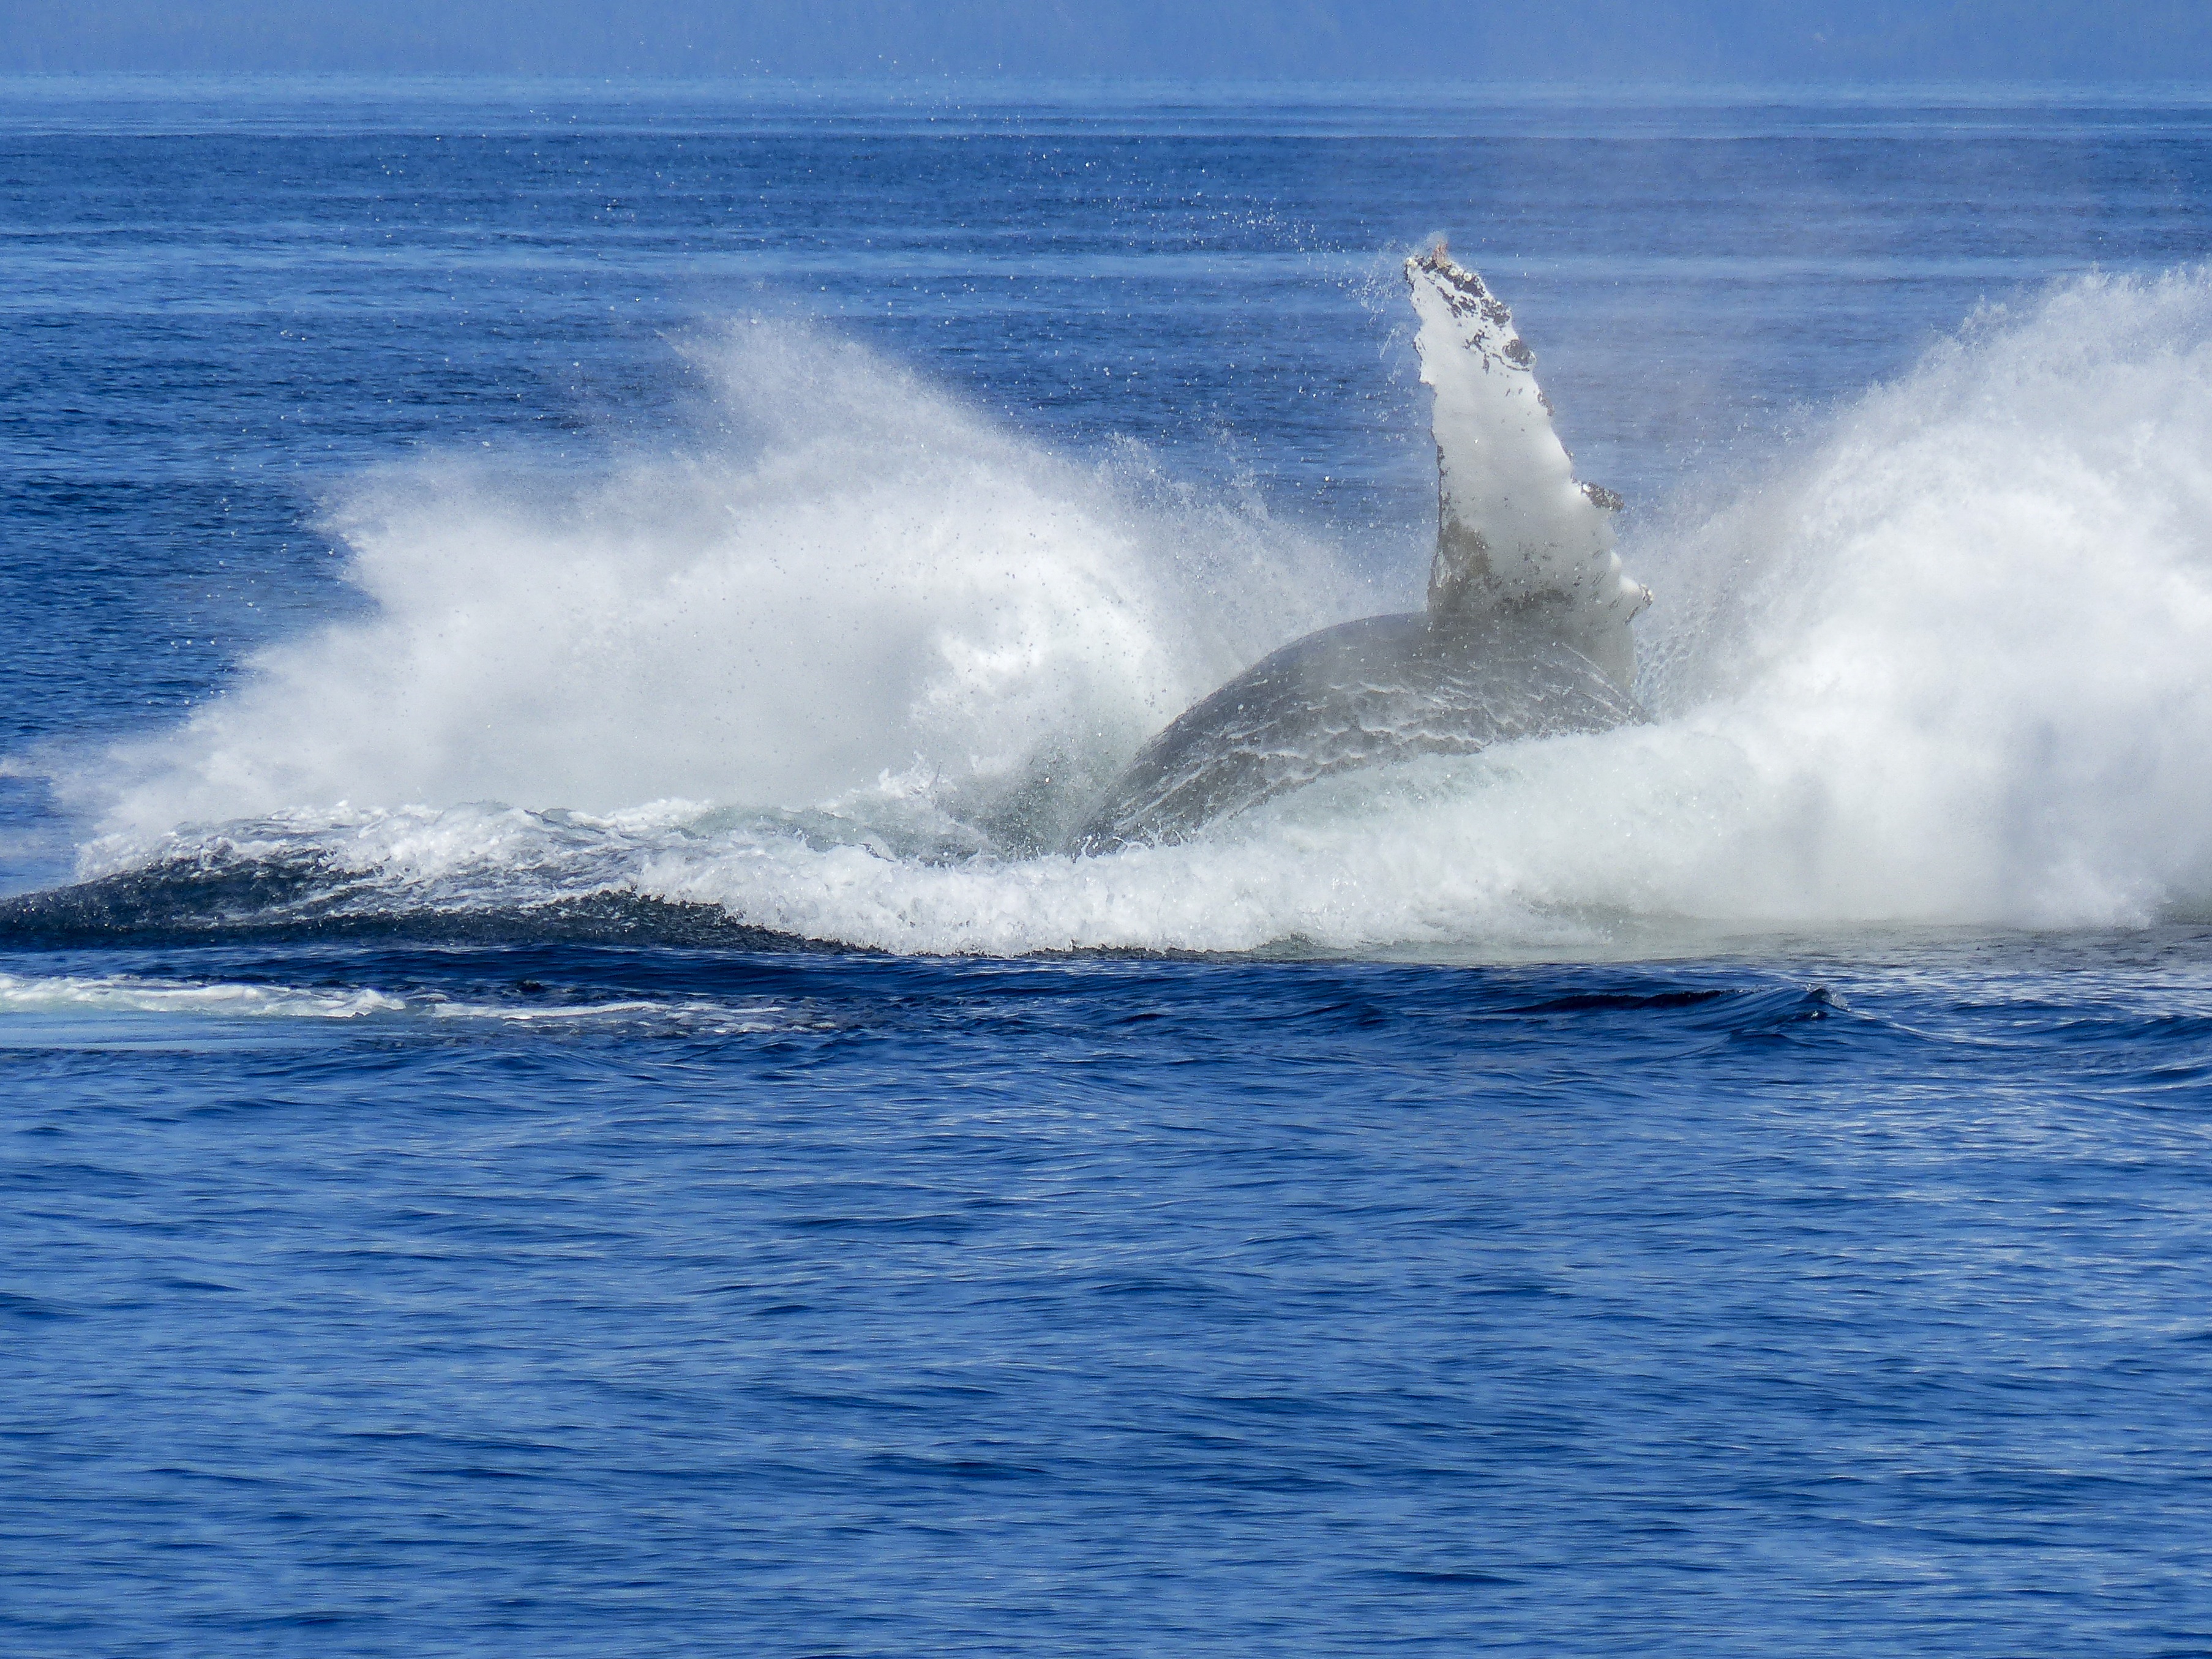
sea, coast, water, nature, ocean, wave, animal, jumping, wildlife, splash, mammal, aquatic, humpback whale, fin, whale, pacific, colossus, natural spectacle, marine mammal, wind wave, whales dolphins and porpoises, maritime life